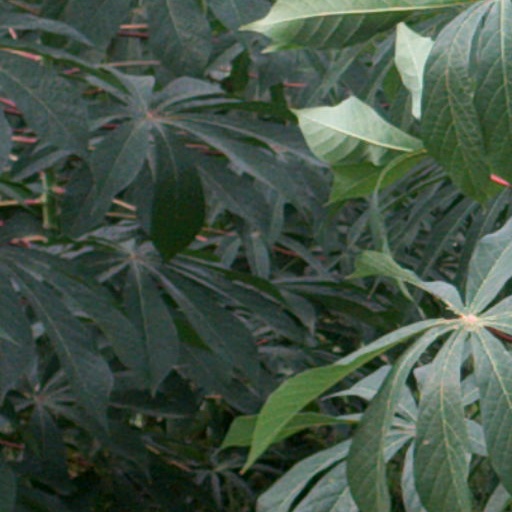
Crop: cassava